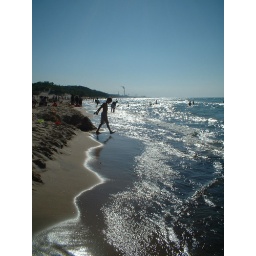
I loved the near-silhouette of the kid walking into the water in this one, and the shine on the lake.